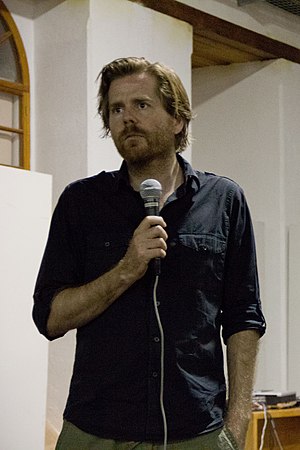
Janus Metz Pedersen
Janus Metz Pedersen er en prisvindende filminstruktør. Han er uddannet Cand.comm. på Roskilde Universitetscenter med Internationale Studier som sidefag.